Dodo (painter)

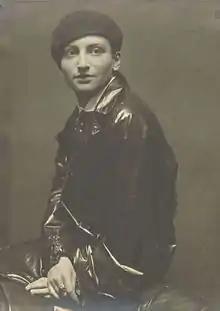
Dodo 1928.jpg

Dodo, born as "Dörte Clara Wolff" (10 February 1907 – 22 December 1998), was a German painter and illustrator of the New Objectivity.